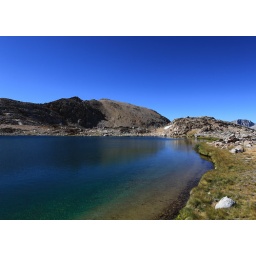
This small lake is near Lake South America and has very big fish in it.